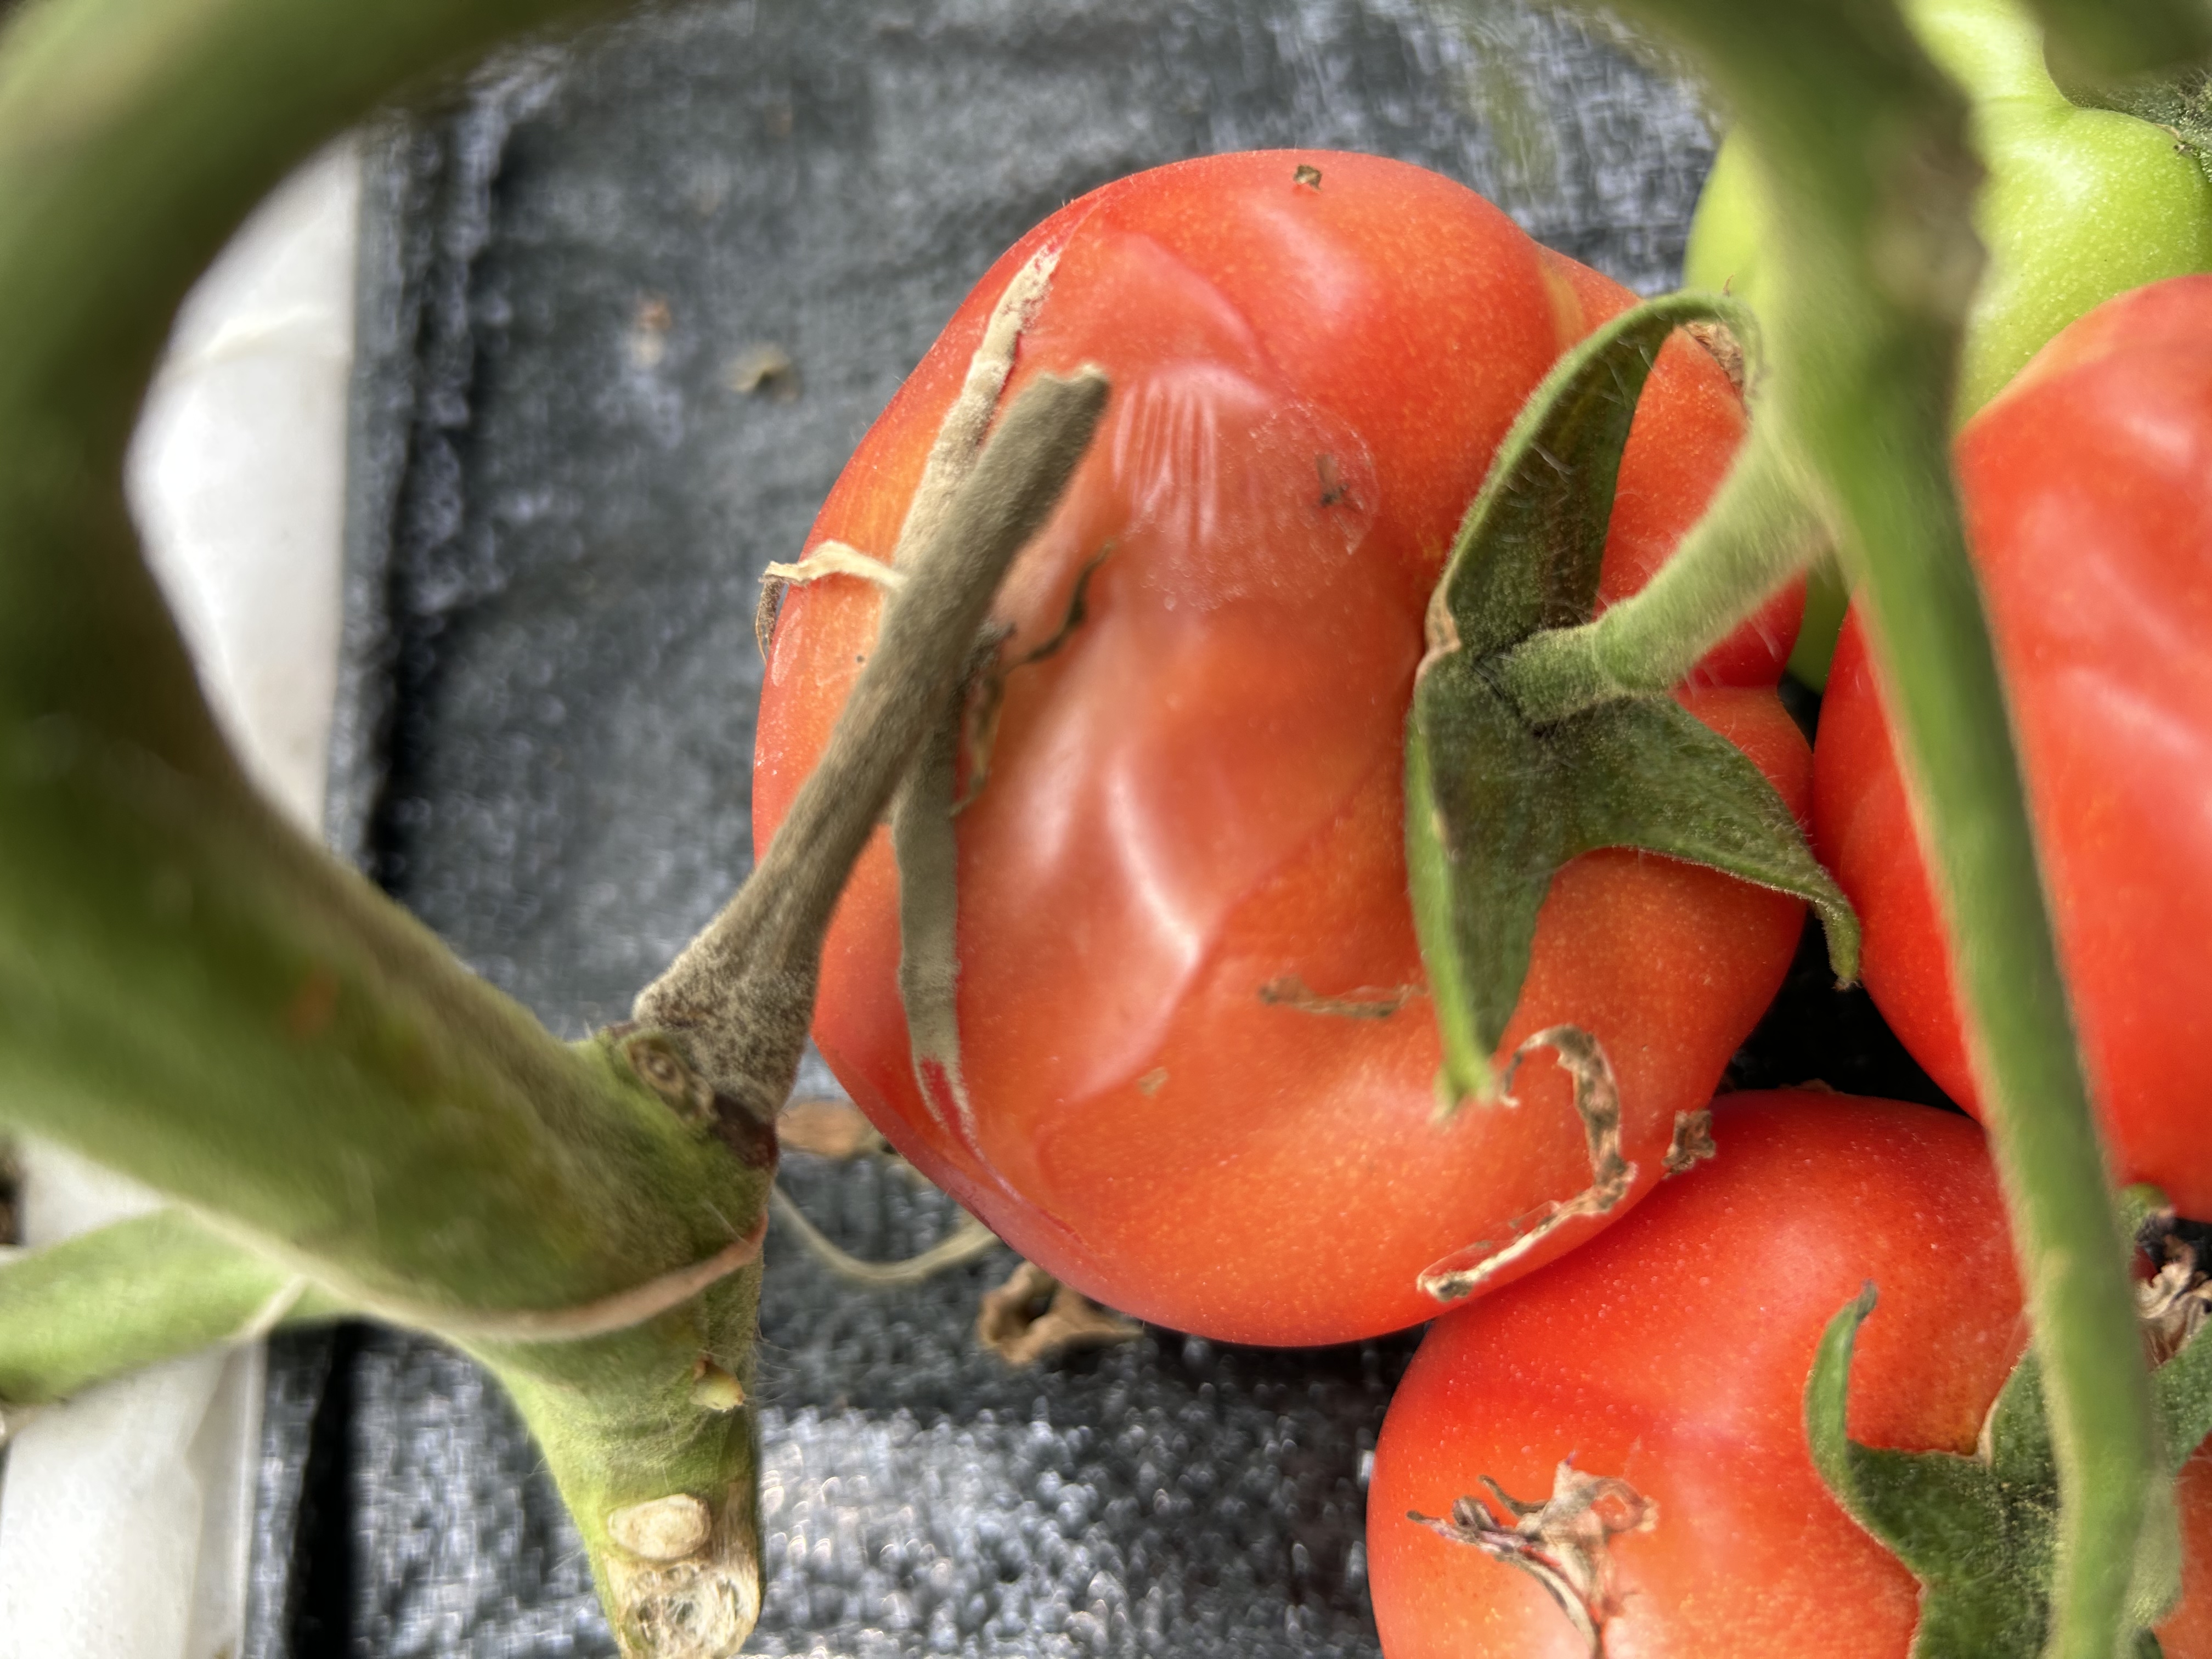
Disease: GrayMold